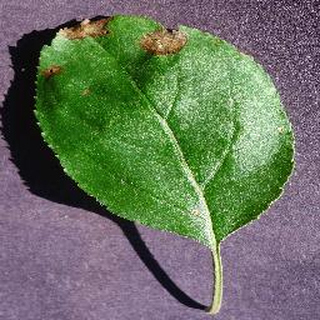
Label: apple_black_rot